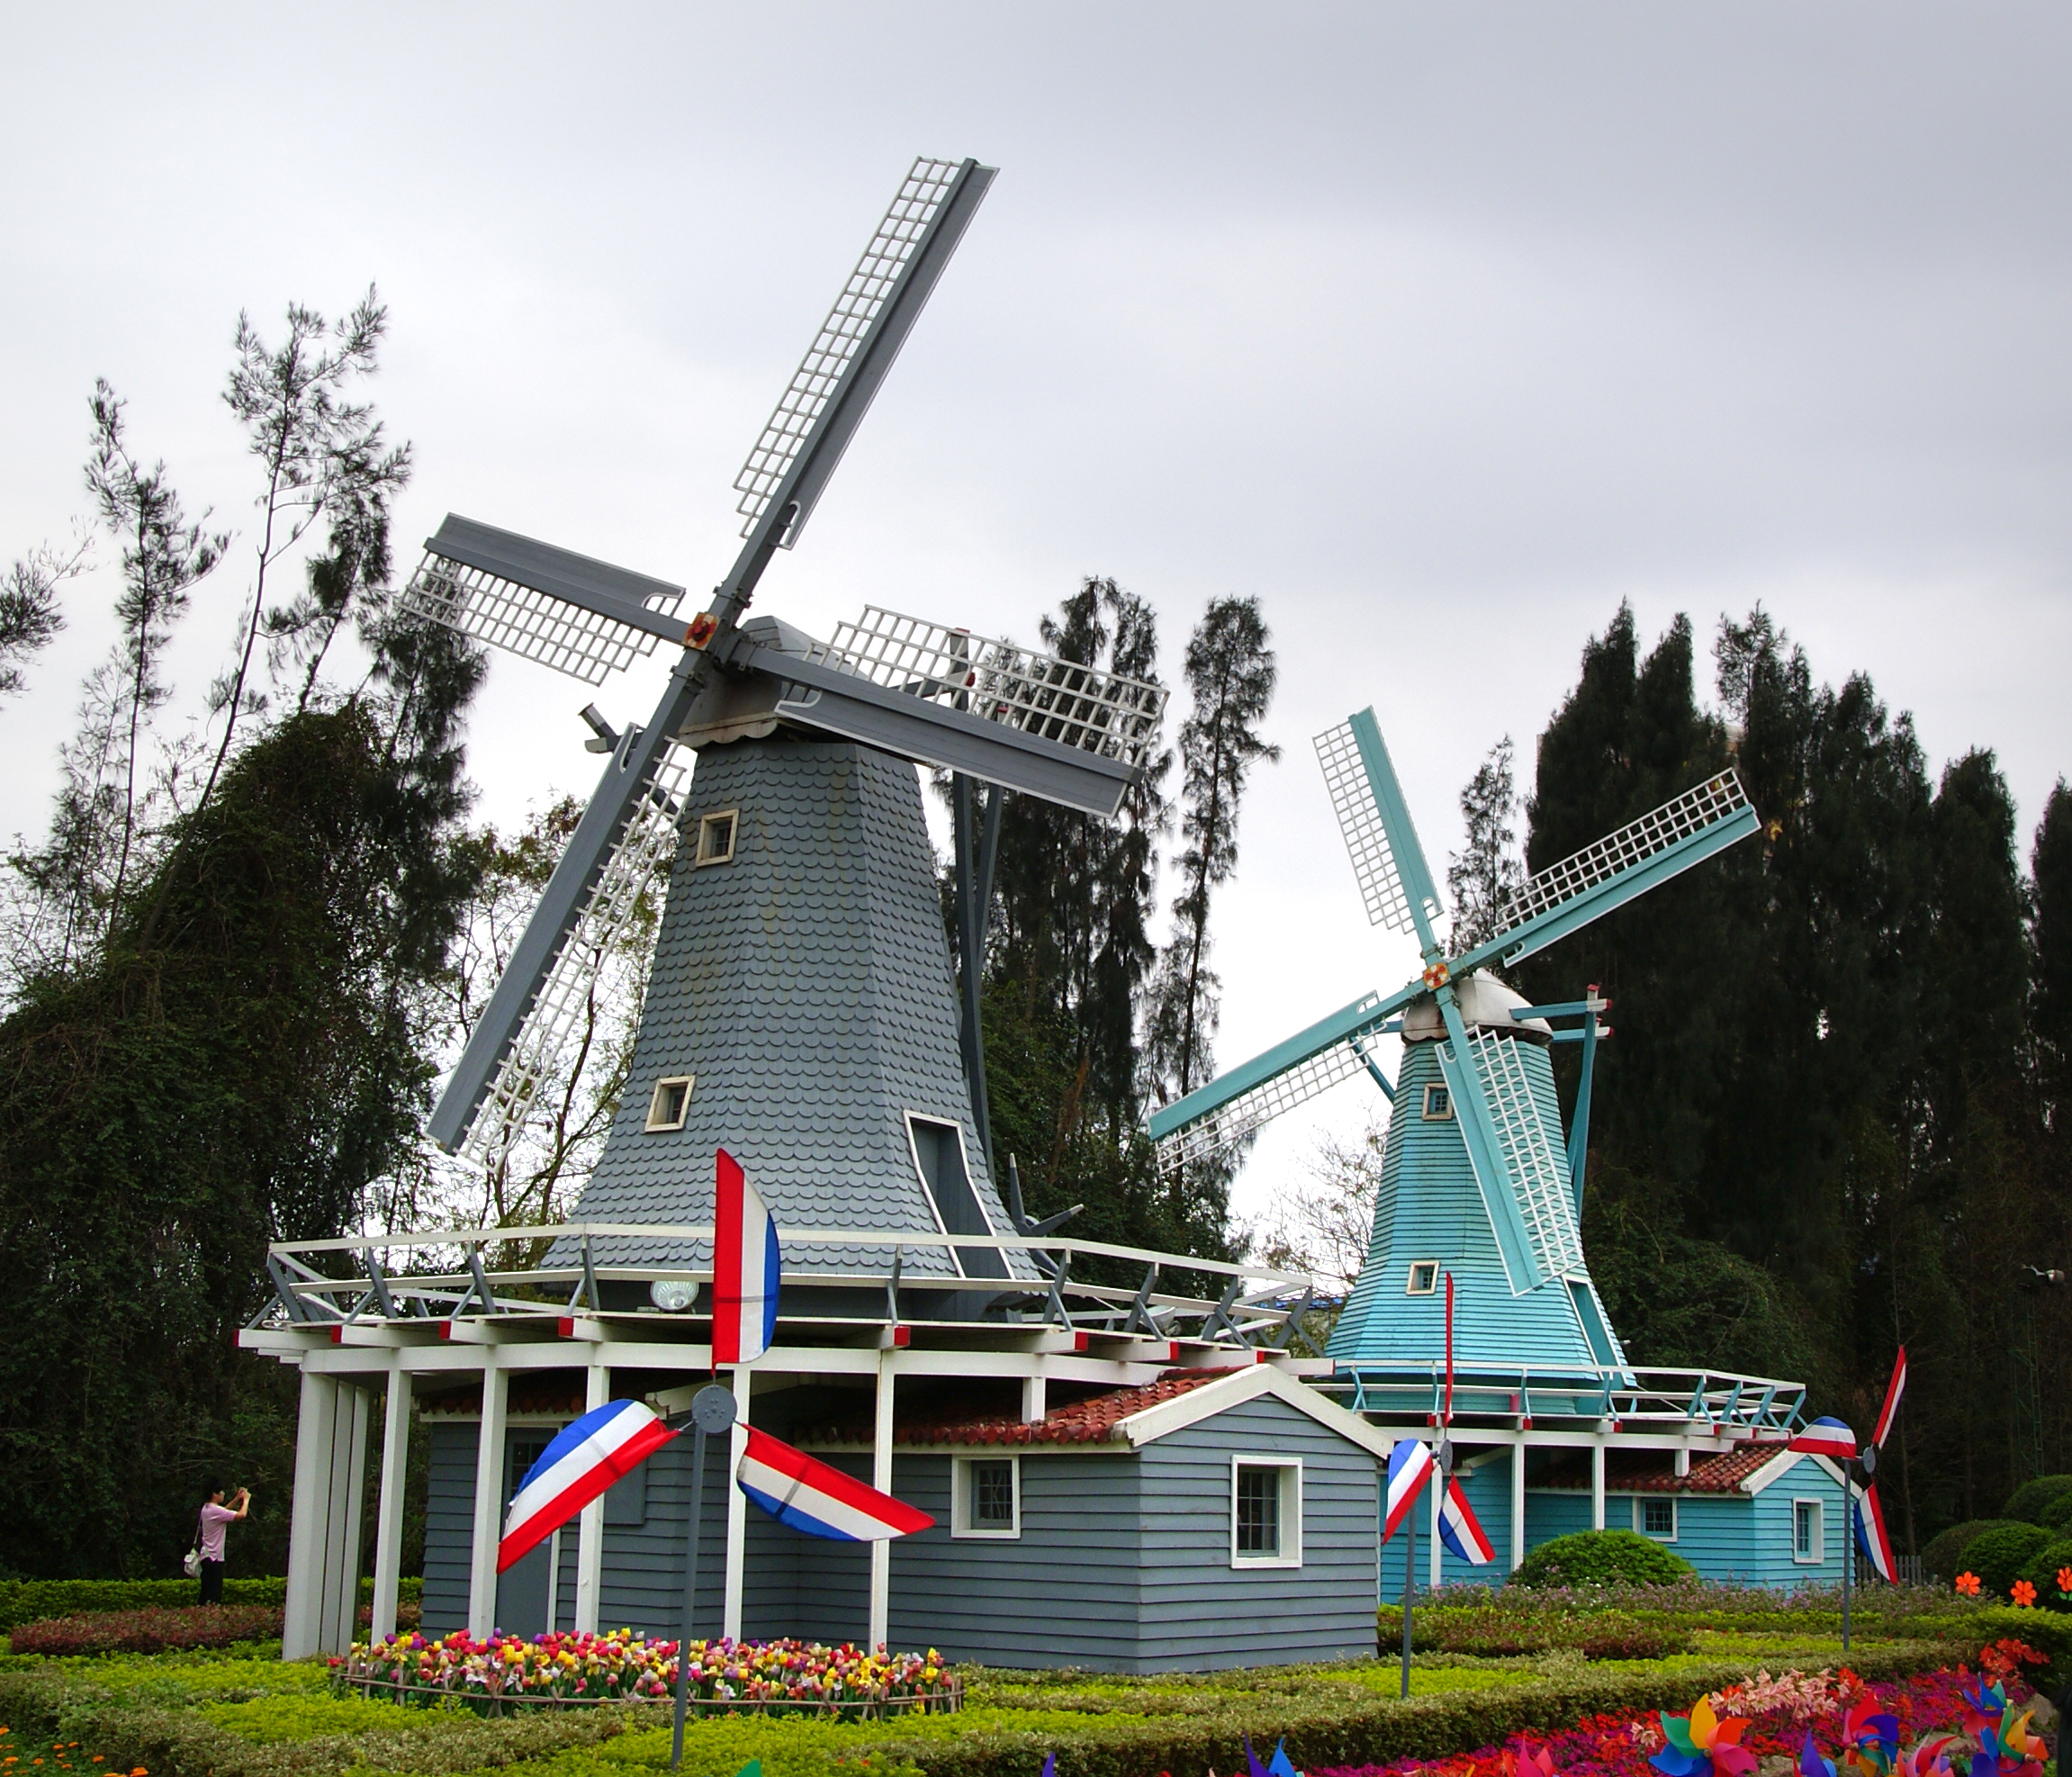
street, windmill, wind, building, city, chinese, place of worship, cool image, mill, publicdomain, windmills, chine, china, themeparks, awindowontheworld, guangdong, baoan, shenzhen